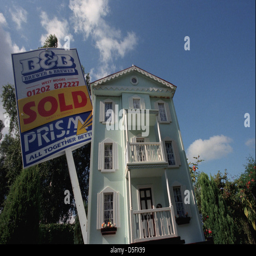
a vintage colonial - style hand made wooden dolls house with a for sale sign